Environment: real
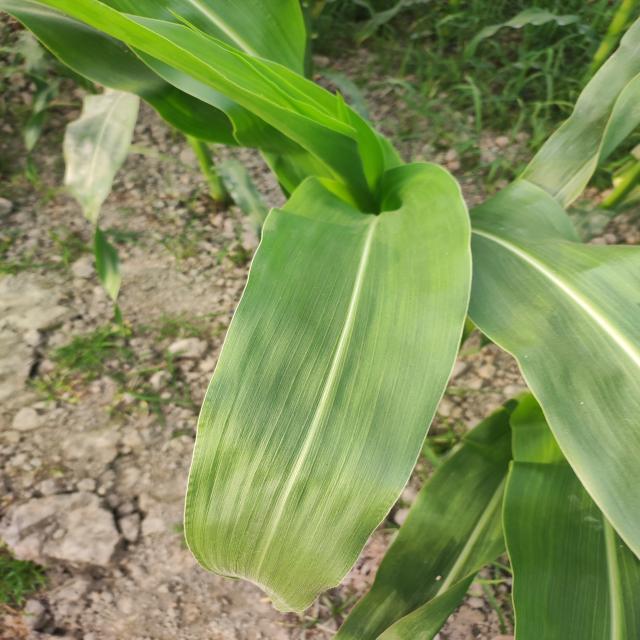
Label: healthy